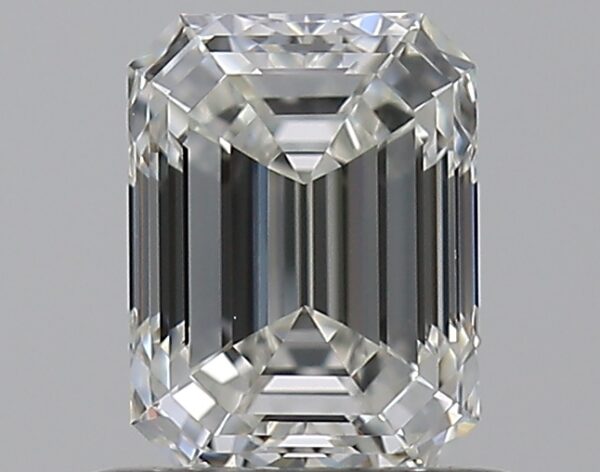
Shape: emerald
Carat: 0.72
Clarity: VVS1
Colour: H
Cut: VG
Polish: EX
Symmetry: EX
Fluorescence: F
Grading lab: GIA
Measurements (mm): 5.72 x 4.32 x 3.02